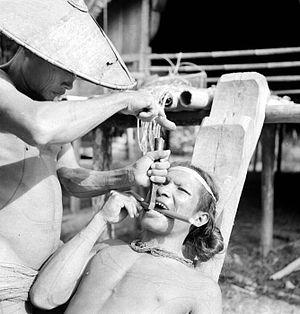
Une modification corporelle est une transformation, localisée ou étendue, réversible ou non, du corps d'un individu, au moyen d'une pratique et dans un but ayant un caractère culturel. Si des phénomènes naturels tels que la croissance, la grossesse, la vieillesse, ou certaines maladies, ou encore des traitements médicaux ou chirurgicaux entrainent des modifications du corps, l'expression est utilisée en anthropologie pour désigner plus spécifiquement les modifications corporelles artificielles, contrôlées et délibérées, excluant les mutilations punitives et les auto-mutilations relevant de troubles psychiatriques.
L’histoire de la médecine dentaire est une partie de l'histoire de la médecine, et l'étude des développements historiques de la médecine dentaire, y compris des biographies des personnes qui ont influencé la médecine dentaire de leur temps. Cette histoire s'étend très loin dans le passé. Ainsi, au Danemark, la preuve de l'ouverture d'une molaire remonte au néolithique. Le traitement conservatoire des dents chez les anciens paysans du Pakistan a pu être prouvé dans l'intervalle de 7 000 à 5 500 ans av. J.C, et ce avec l'intention de « réparer » les dents, et éventuellement même de combler les cavités. Depuis les Sumériens, on a cru jusqu'aux temps modernes qu'un ver dans la dent était responsable de la carie. Les premiers travaux sur la technique dentaire ont été faits au milieu du Iᵉʳ millénaire av. J.-C. par les Étrusques et les Phéniciens. L'influence des savants romains et grecs a été déterminante au Moyen Âge tant dans le monde chrétien que dans le monde arabe.
Les Mentawaï sont la population autochtone des îles Mentawaï situées au large de la côte ouest de la province de Sumatra occidental, en Indonésie. On les appelle aussi « hommes-fleurs » car ils se parent volontiers de fleurs.